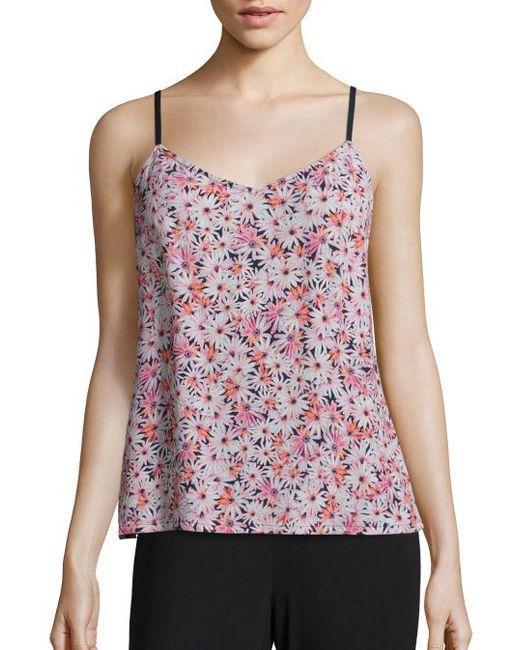
Floral lose lässige Trägerbluse für Damen